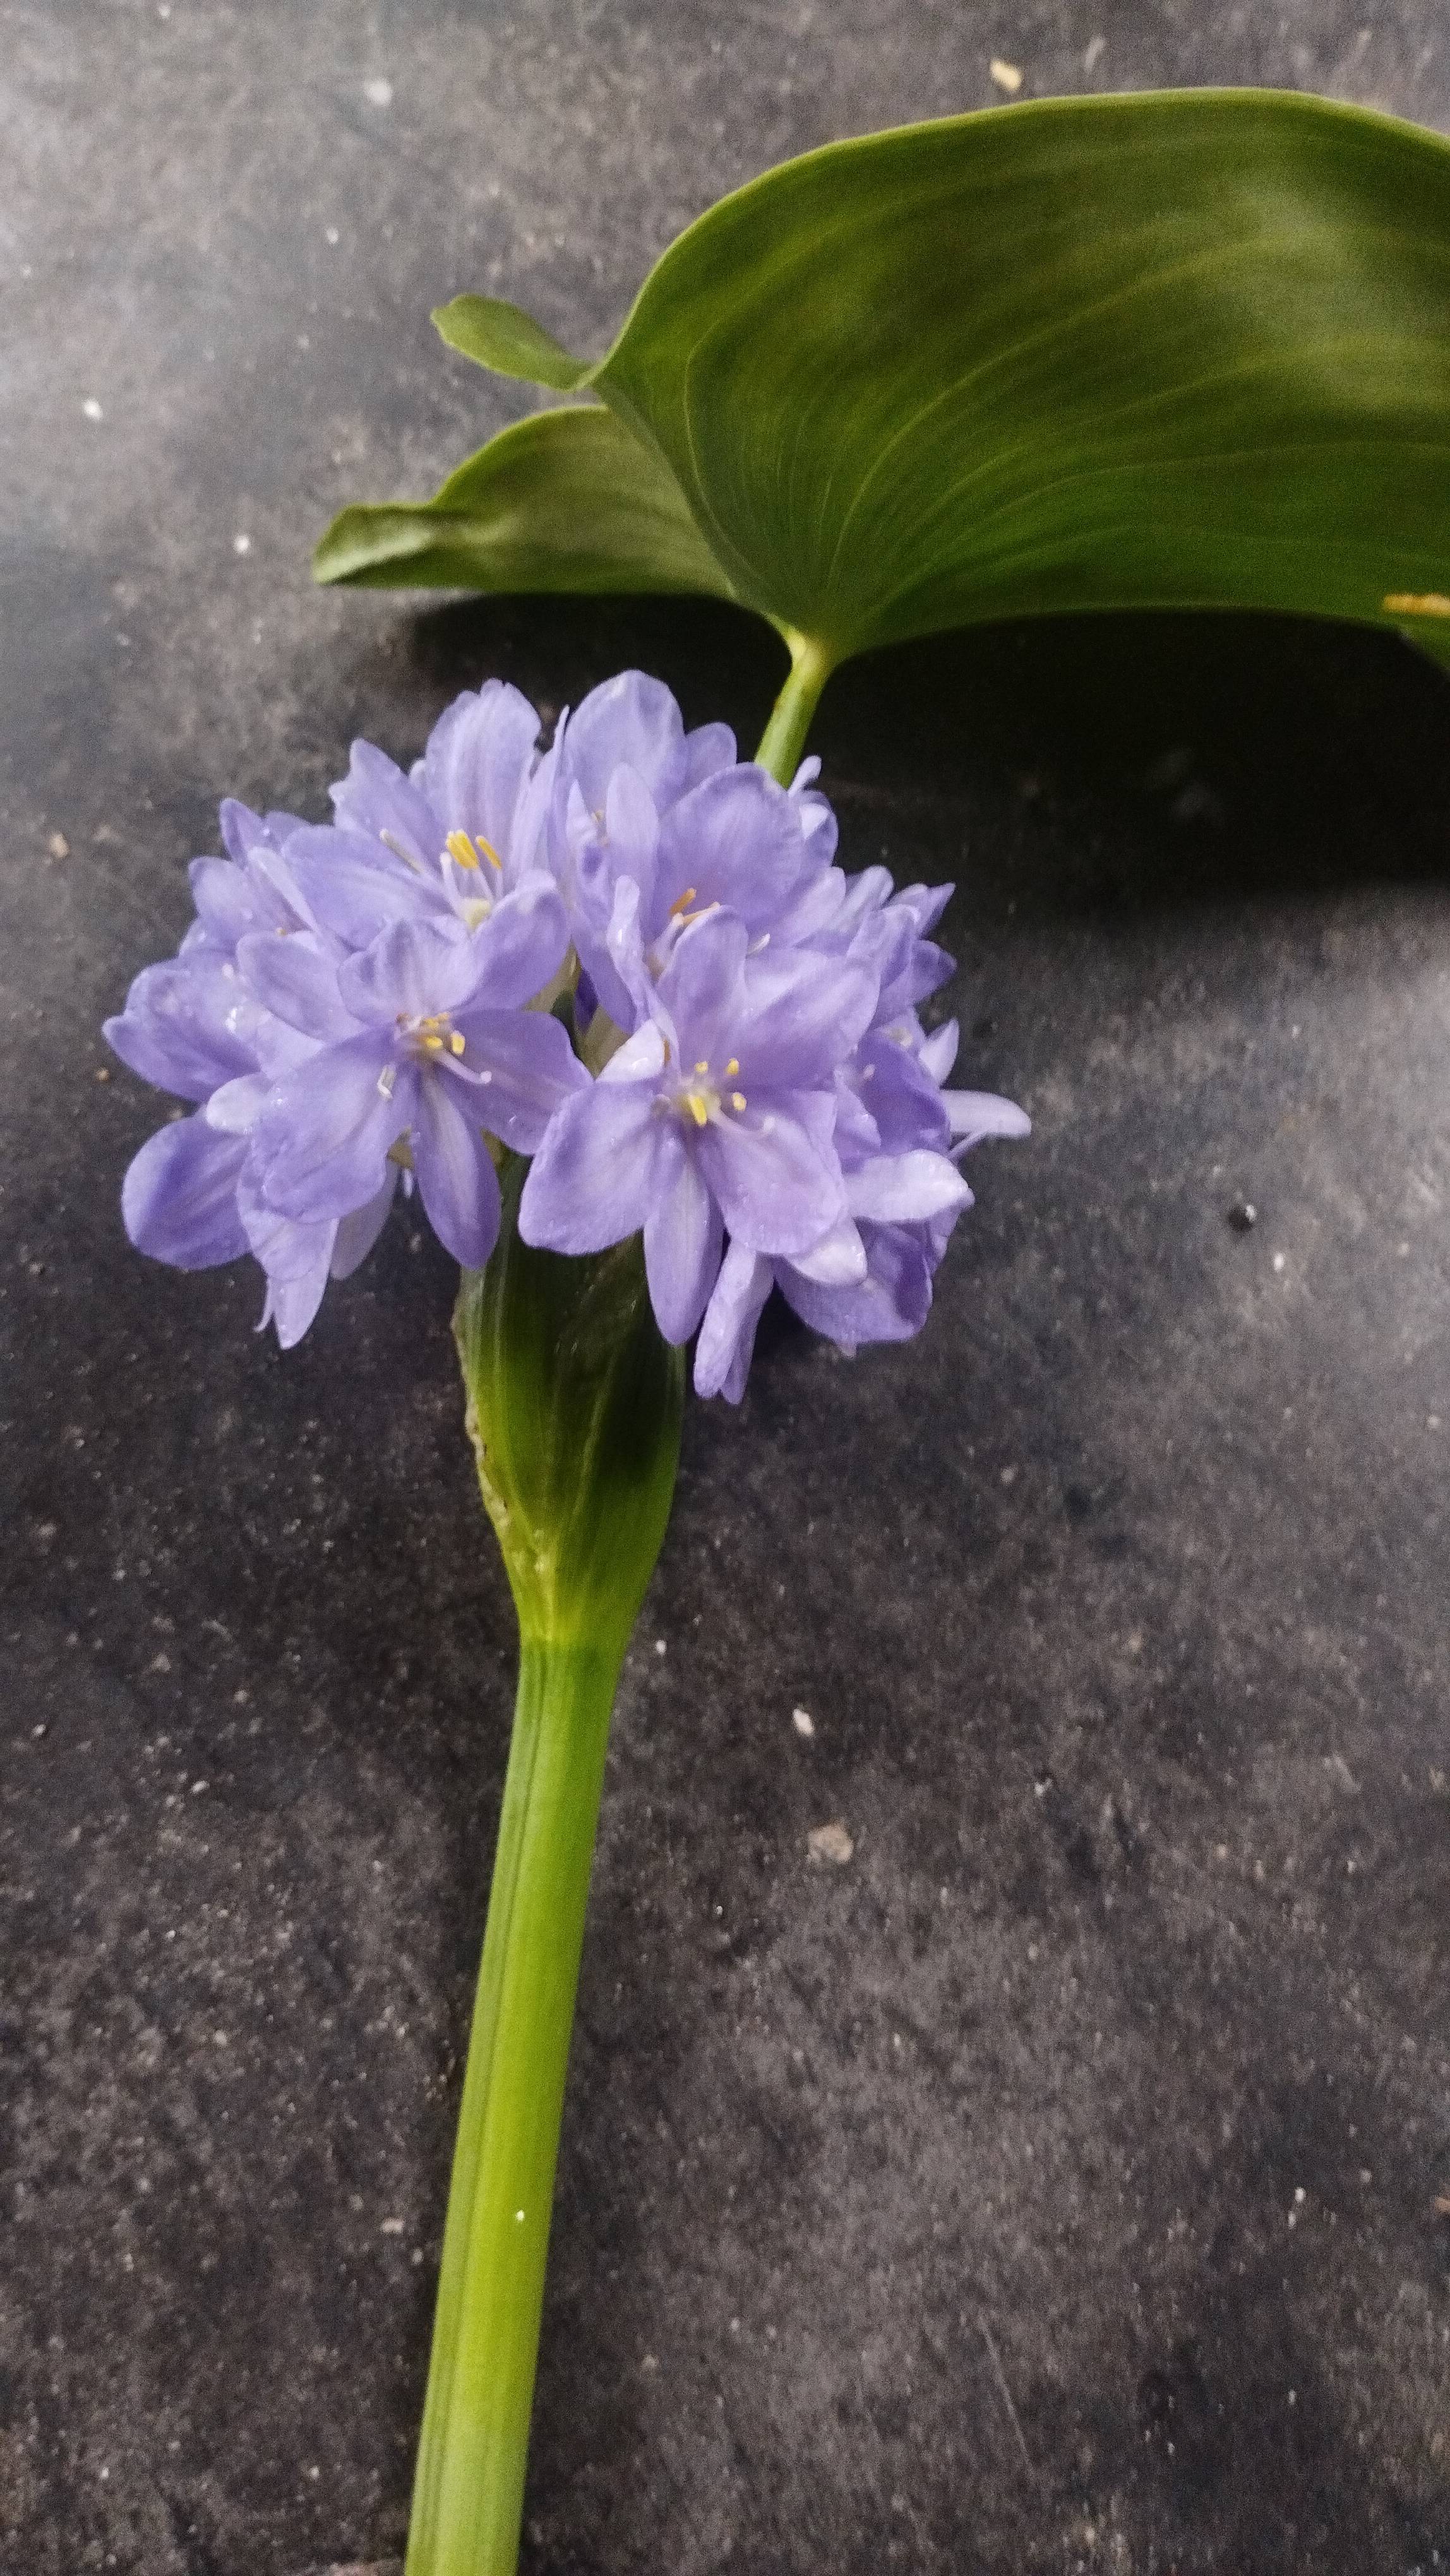
Species: Heartleaf False Pickerelweed (Monochoria korsakowii)